Saeed Bashirtash

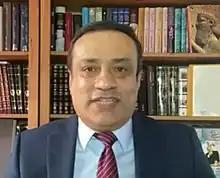
Bashirtash on VOA in 2022

Saeed Bashirtash (born December 26, 1965) is an Iranian politician, dentist and implant surgeon who lives in Brussels, Belgium. He is an activist in opposition of the current government of the Islamic Republic of Iran.